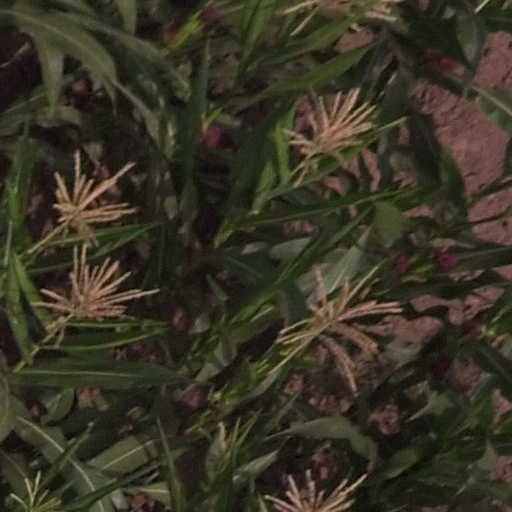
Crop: maize; corn